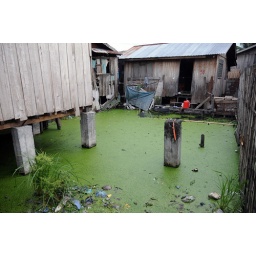
Many houses are surrounded by a still body of water often contaminated by waste and human excrement.